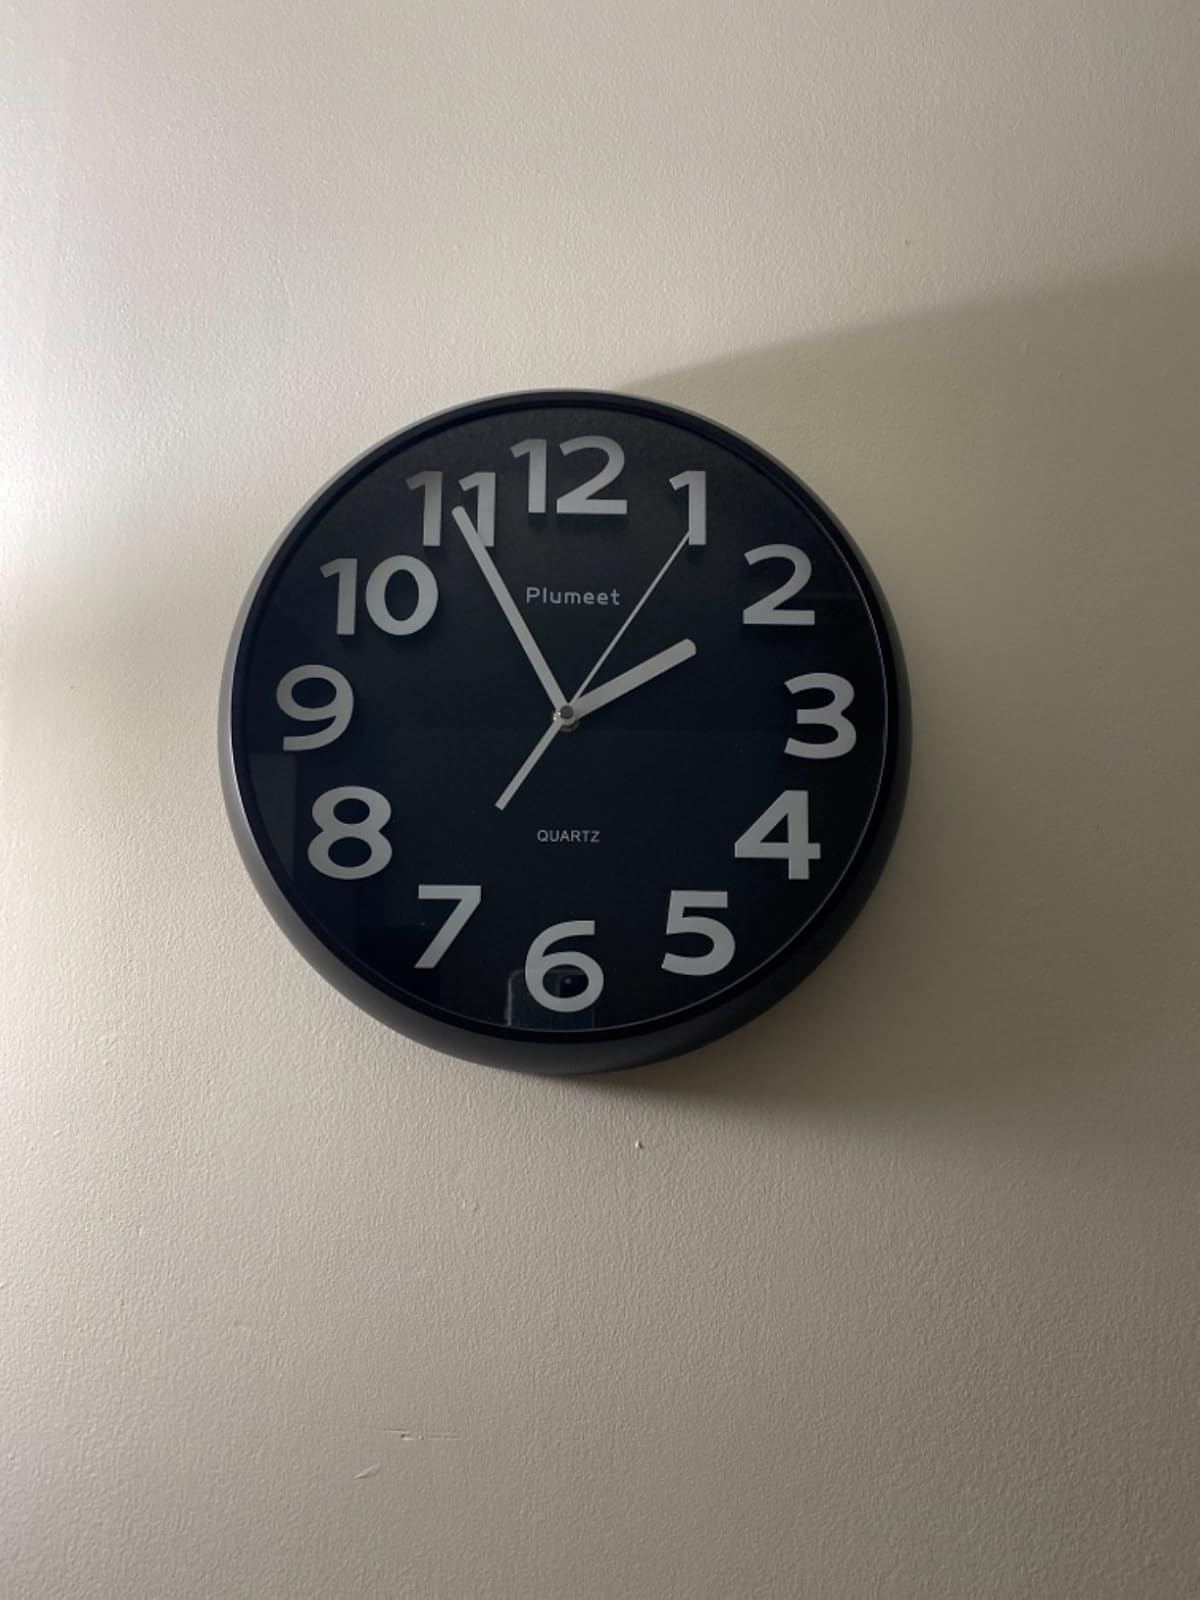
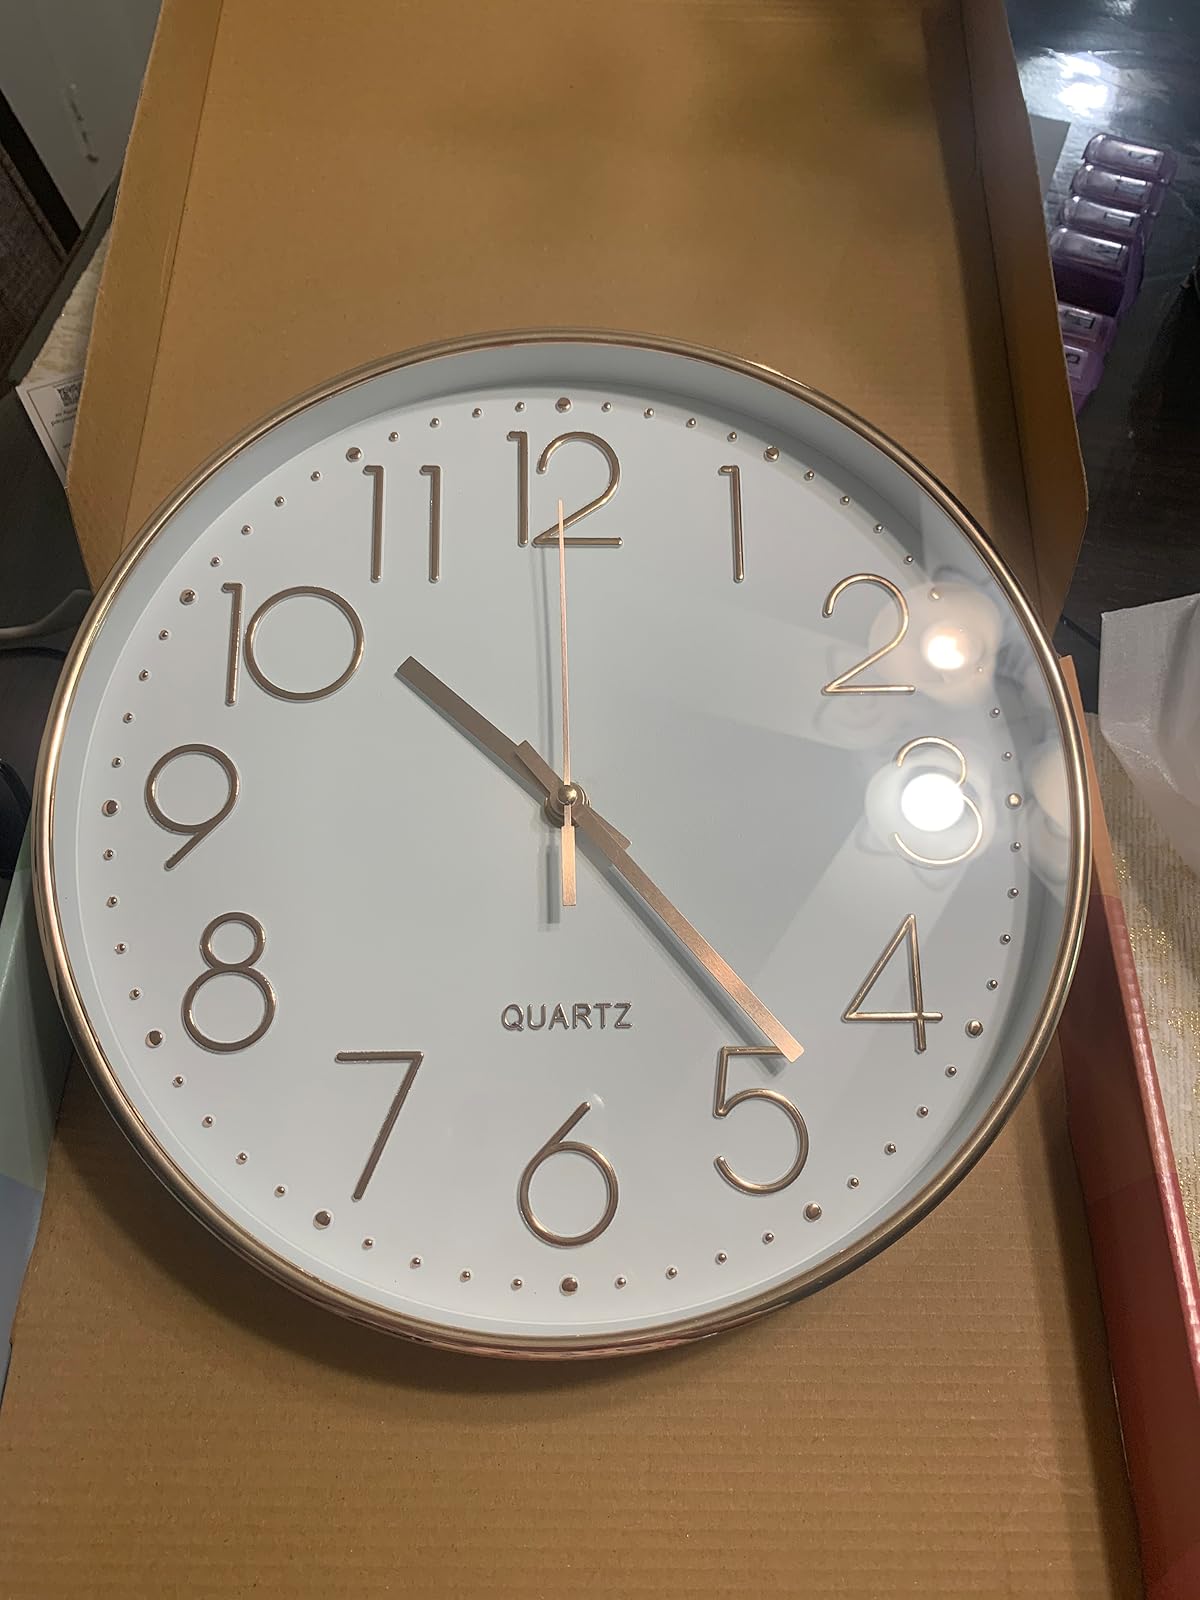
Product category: clock
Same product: no